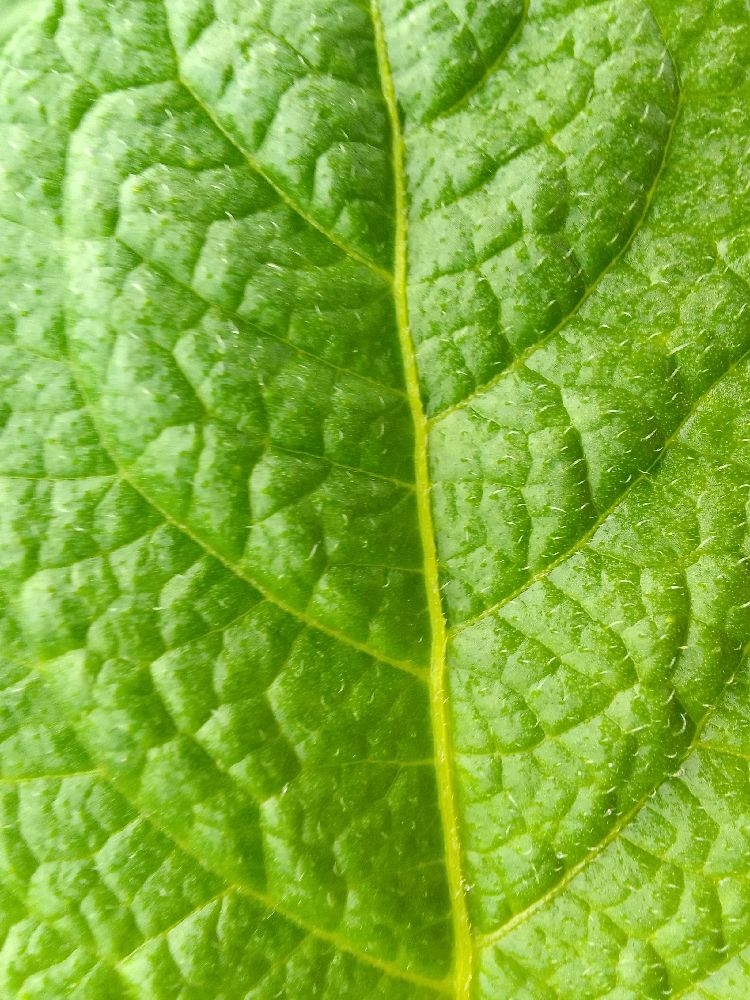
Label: Healthy